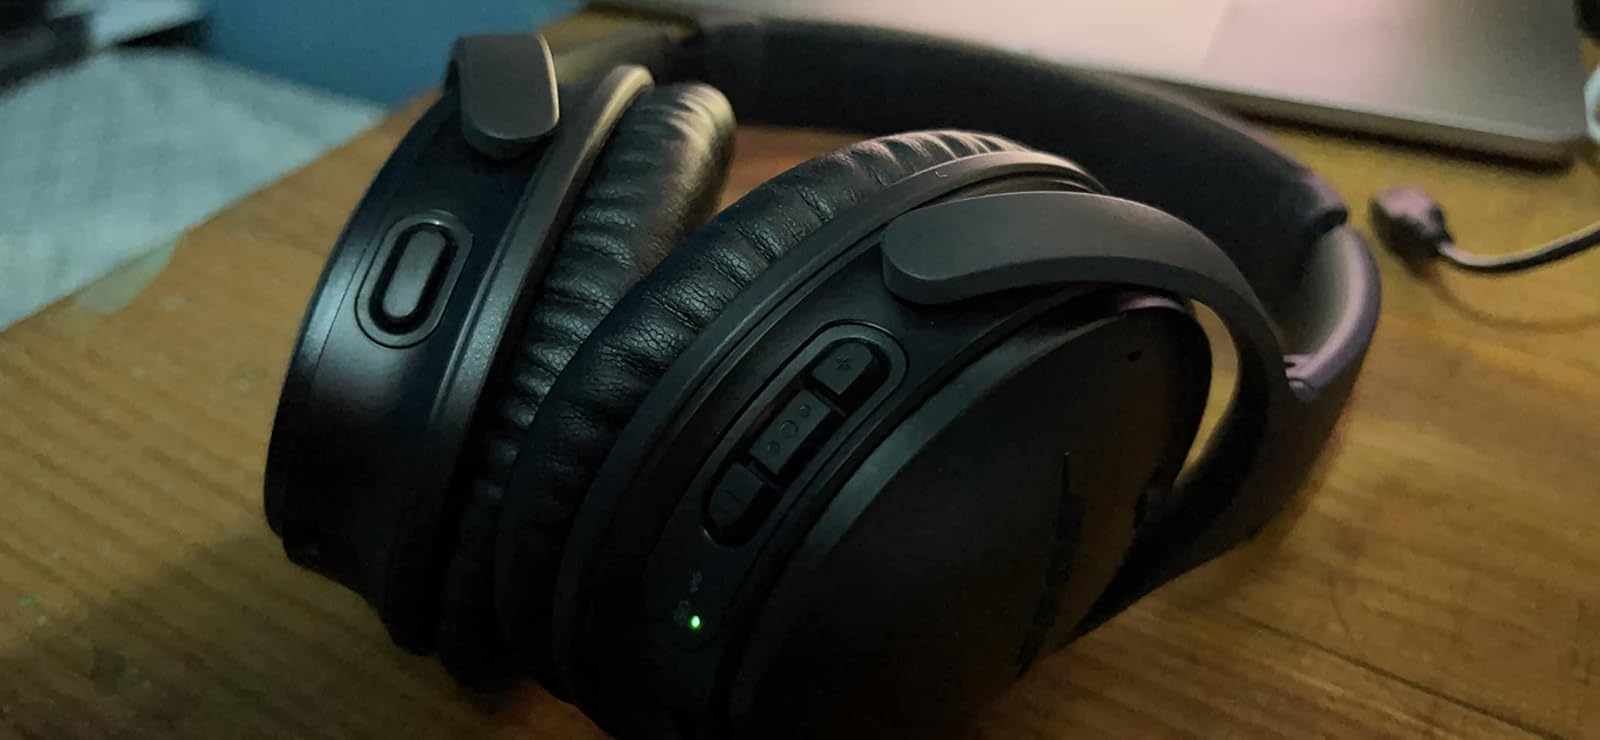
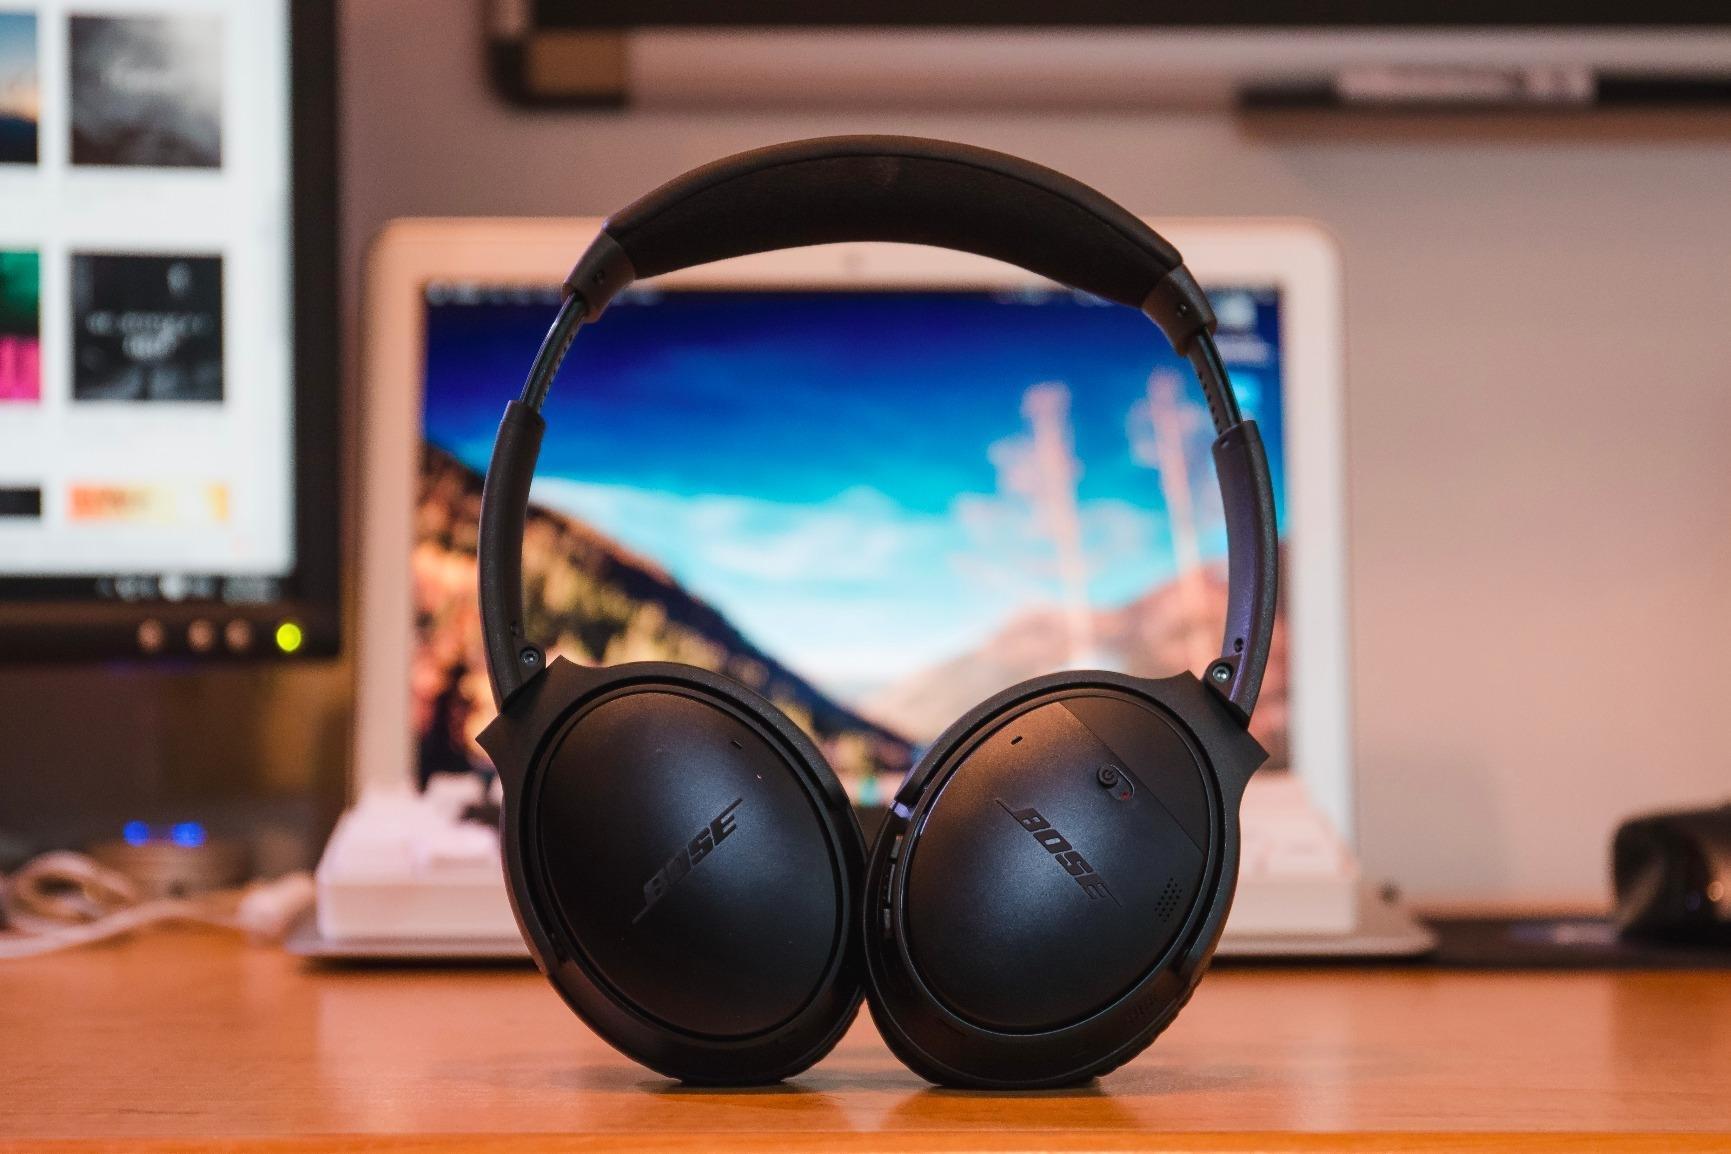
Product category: headphones
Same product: yes